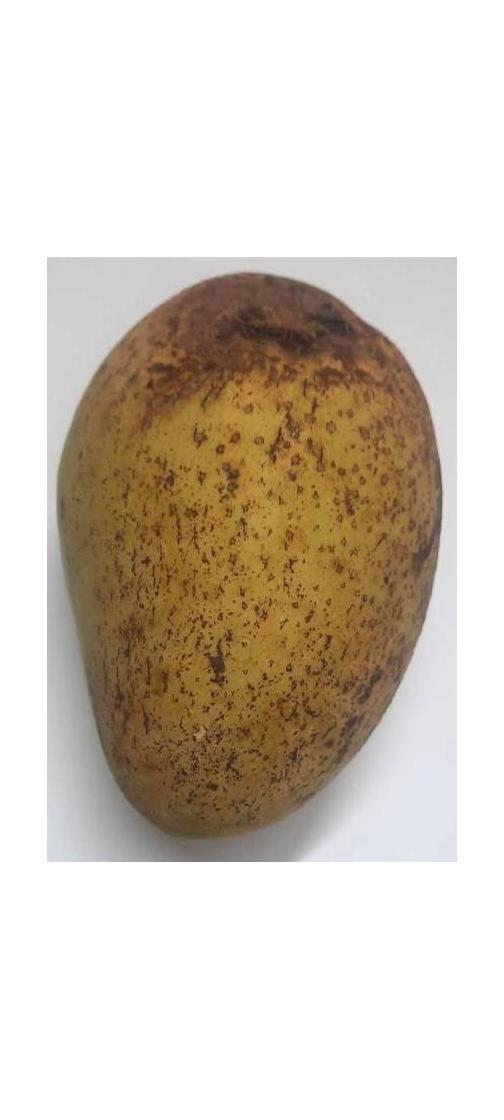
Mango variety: Ashshina Classic